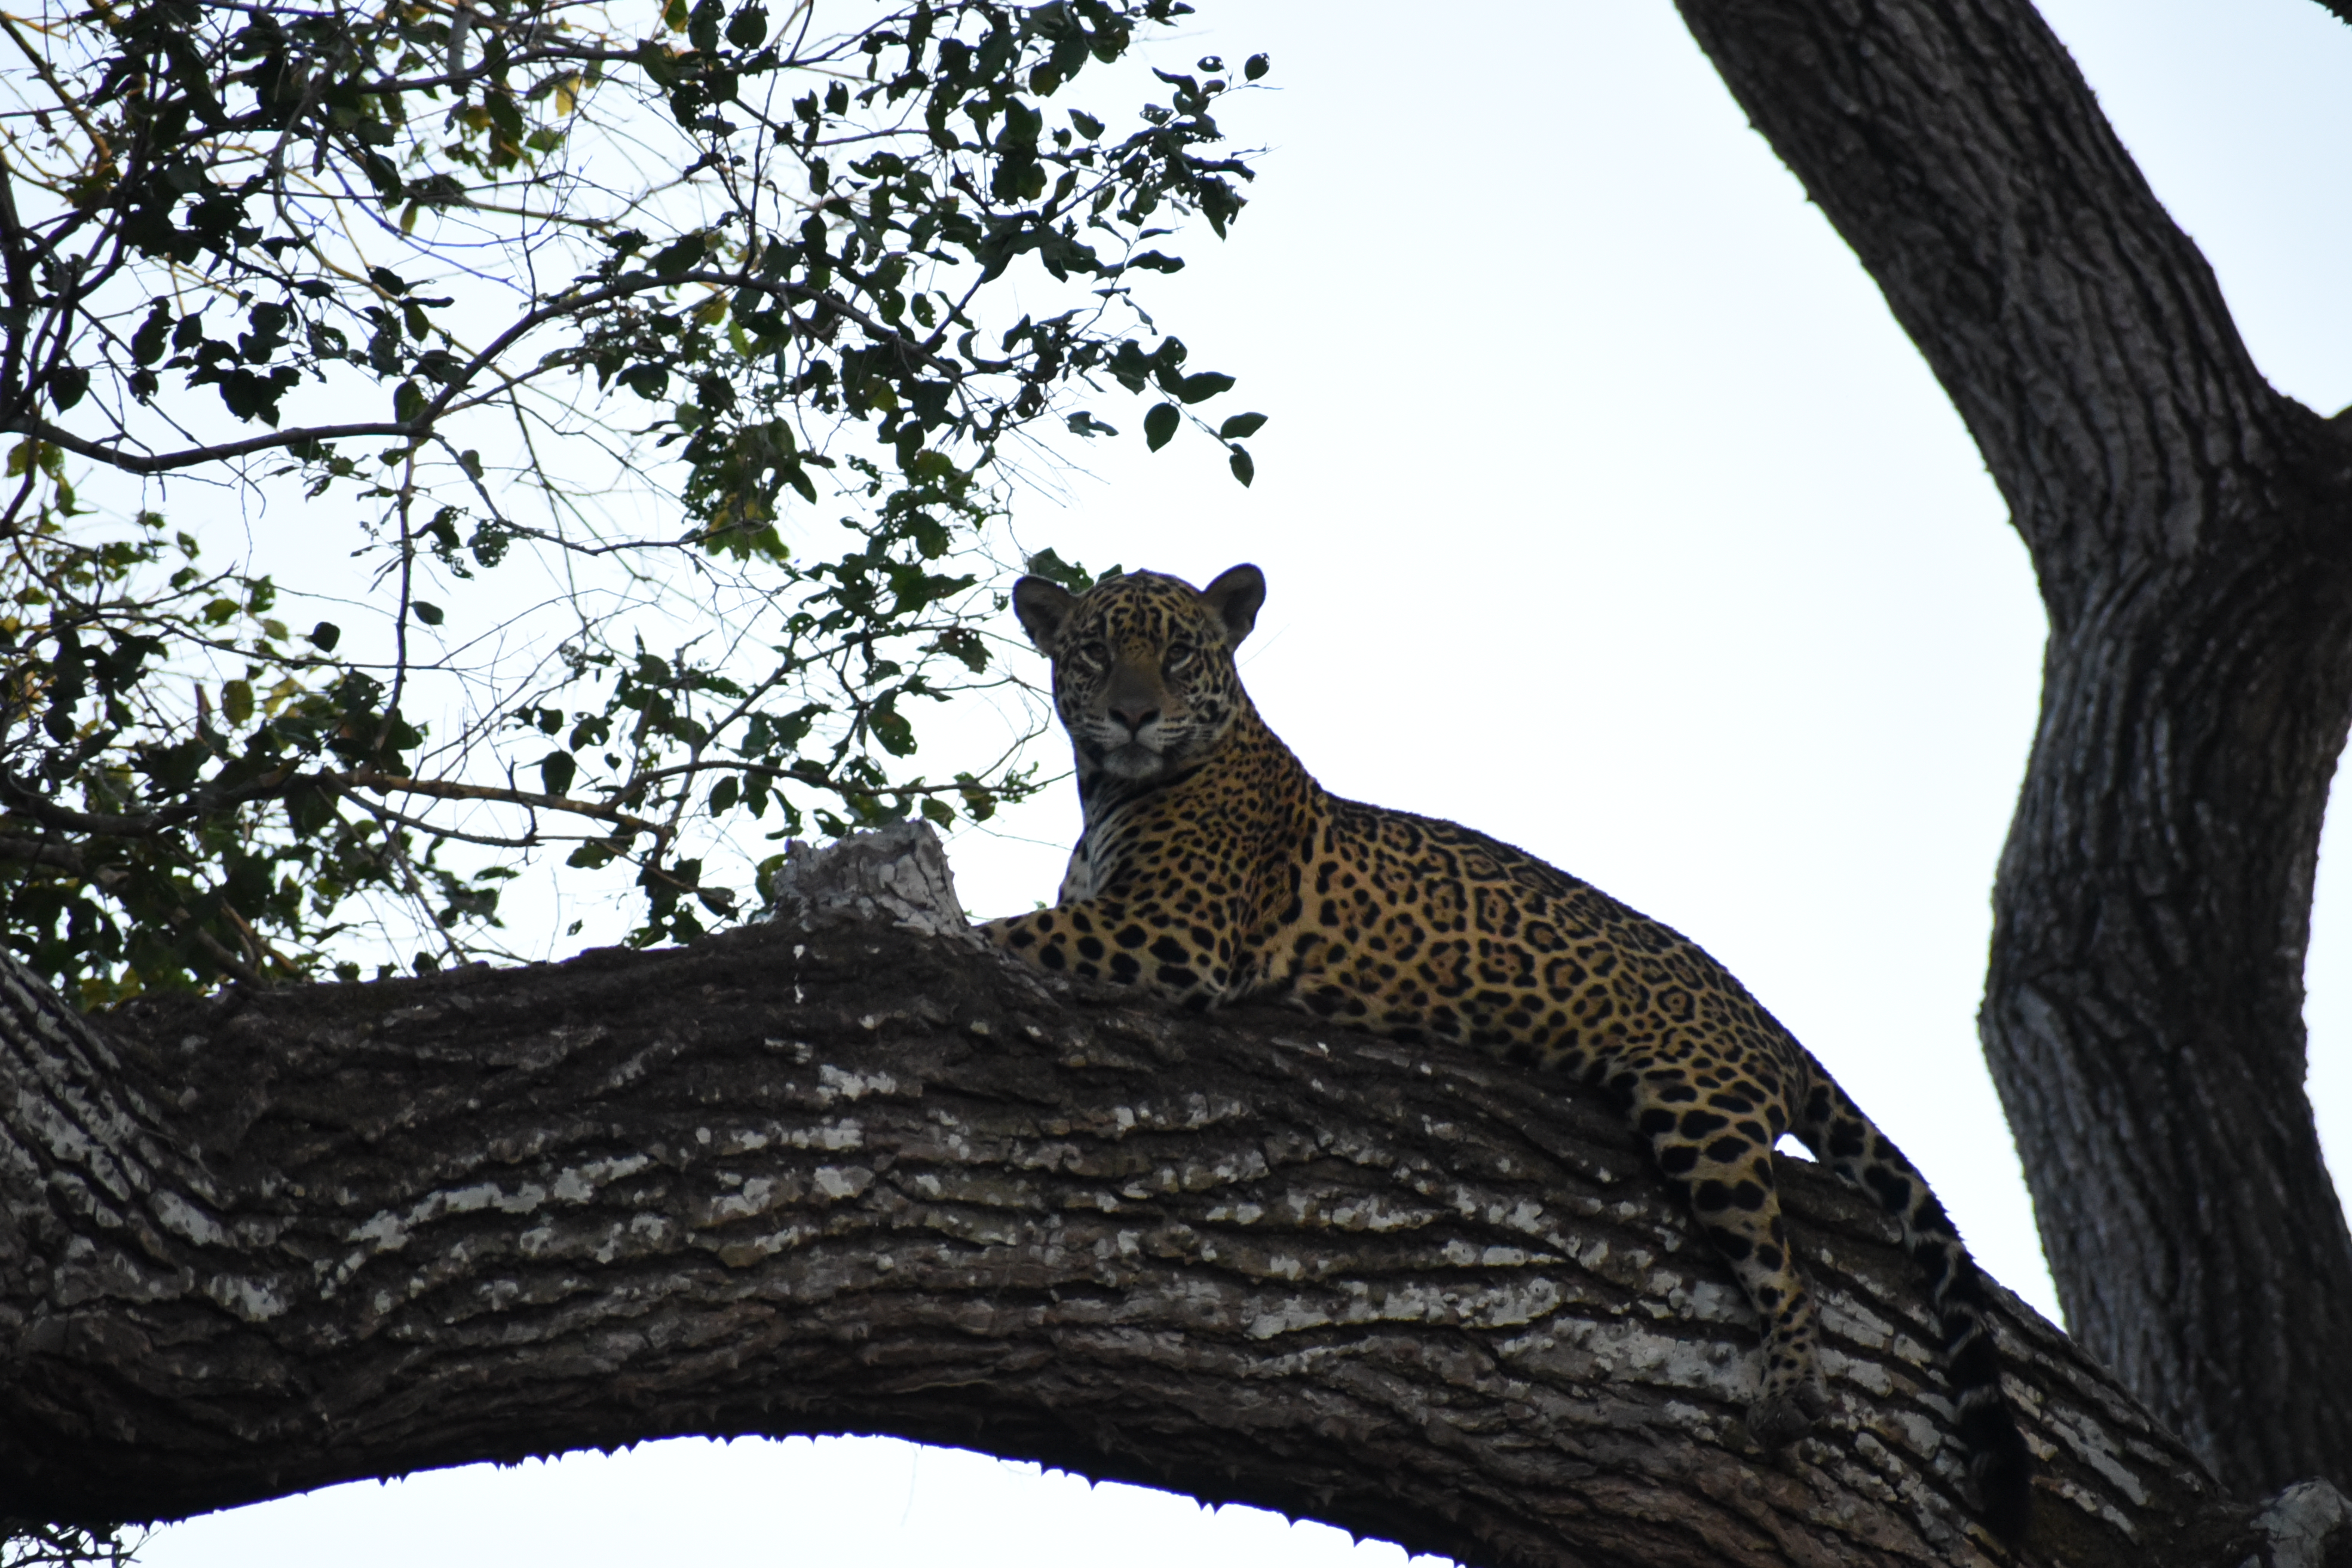
Jaguar: Benita